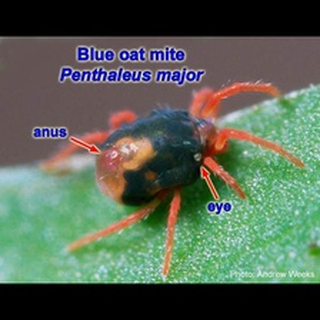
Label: wheat_mite